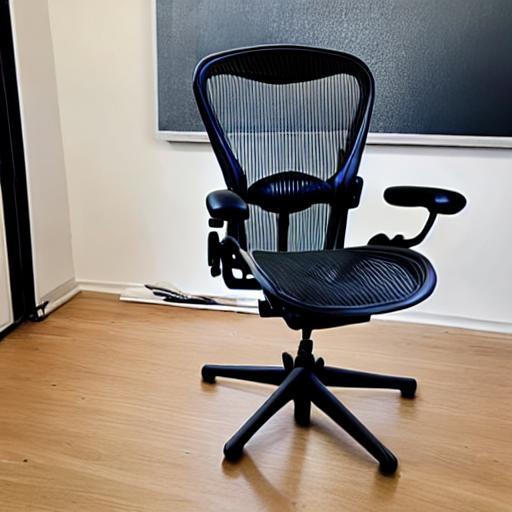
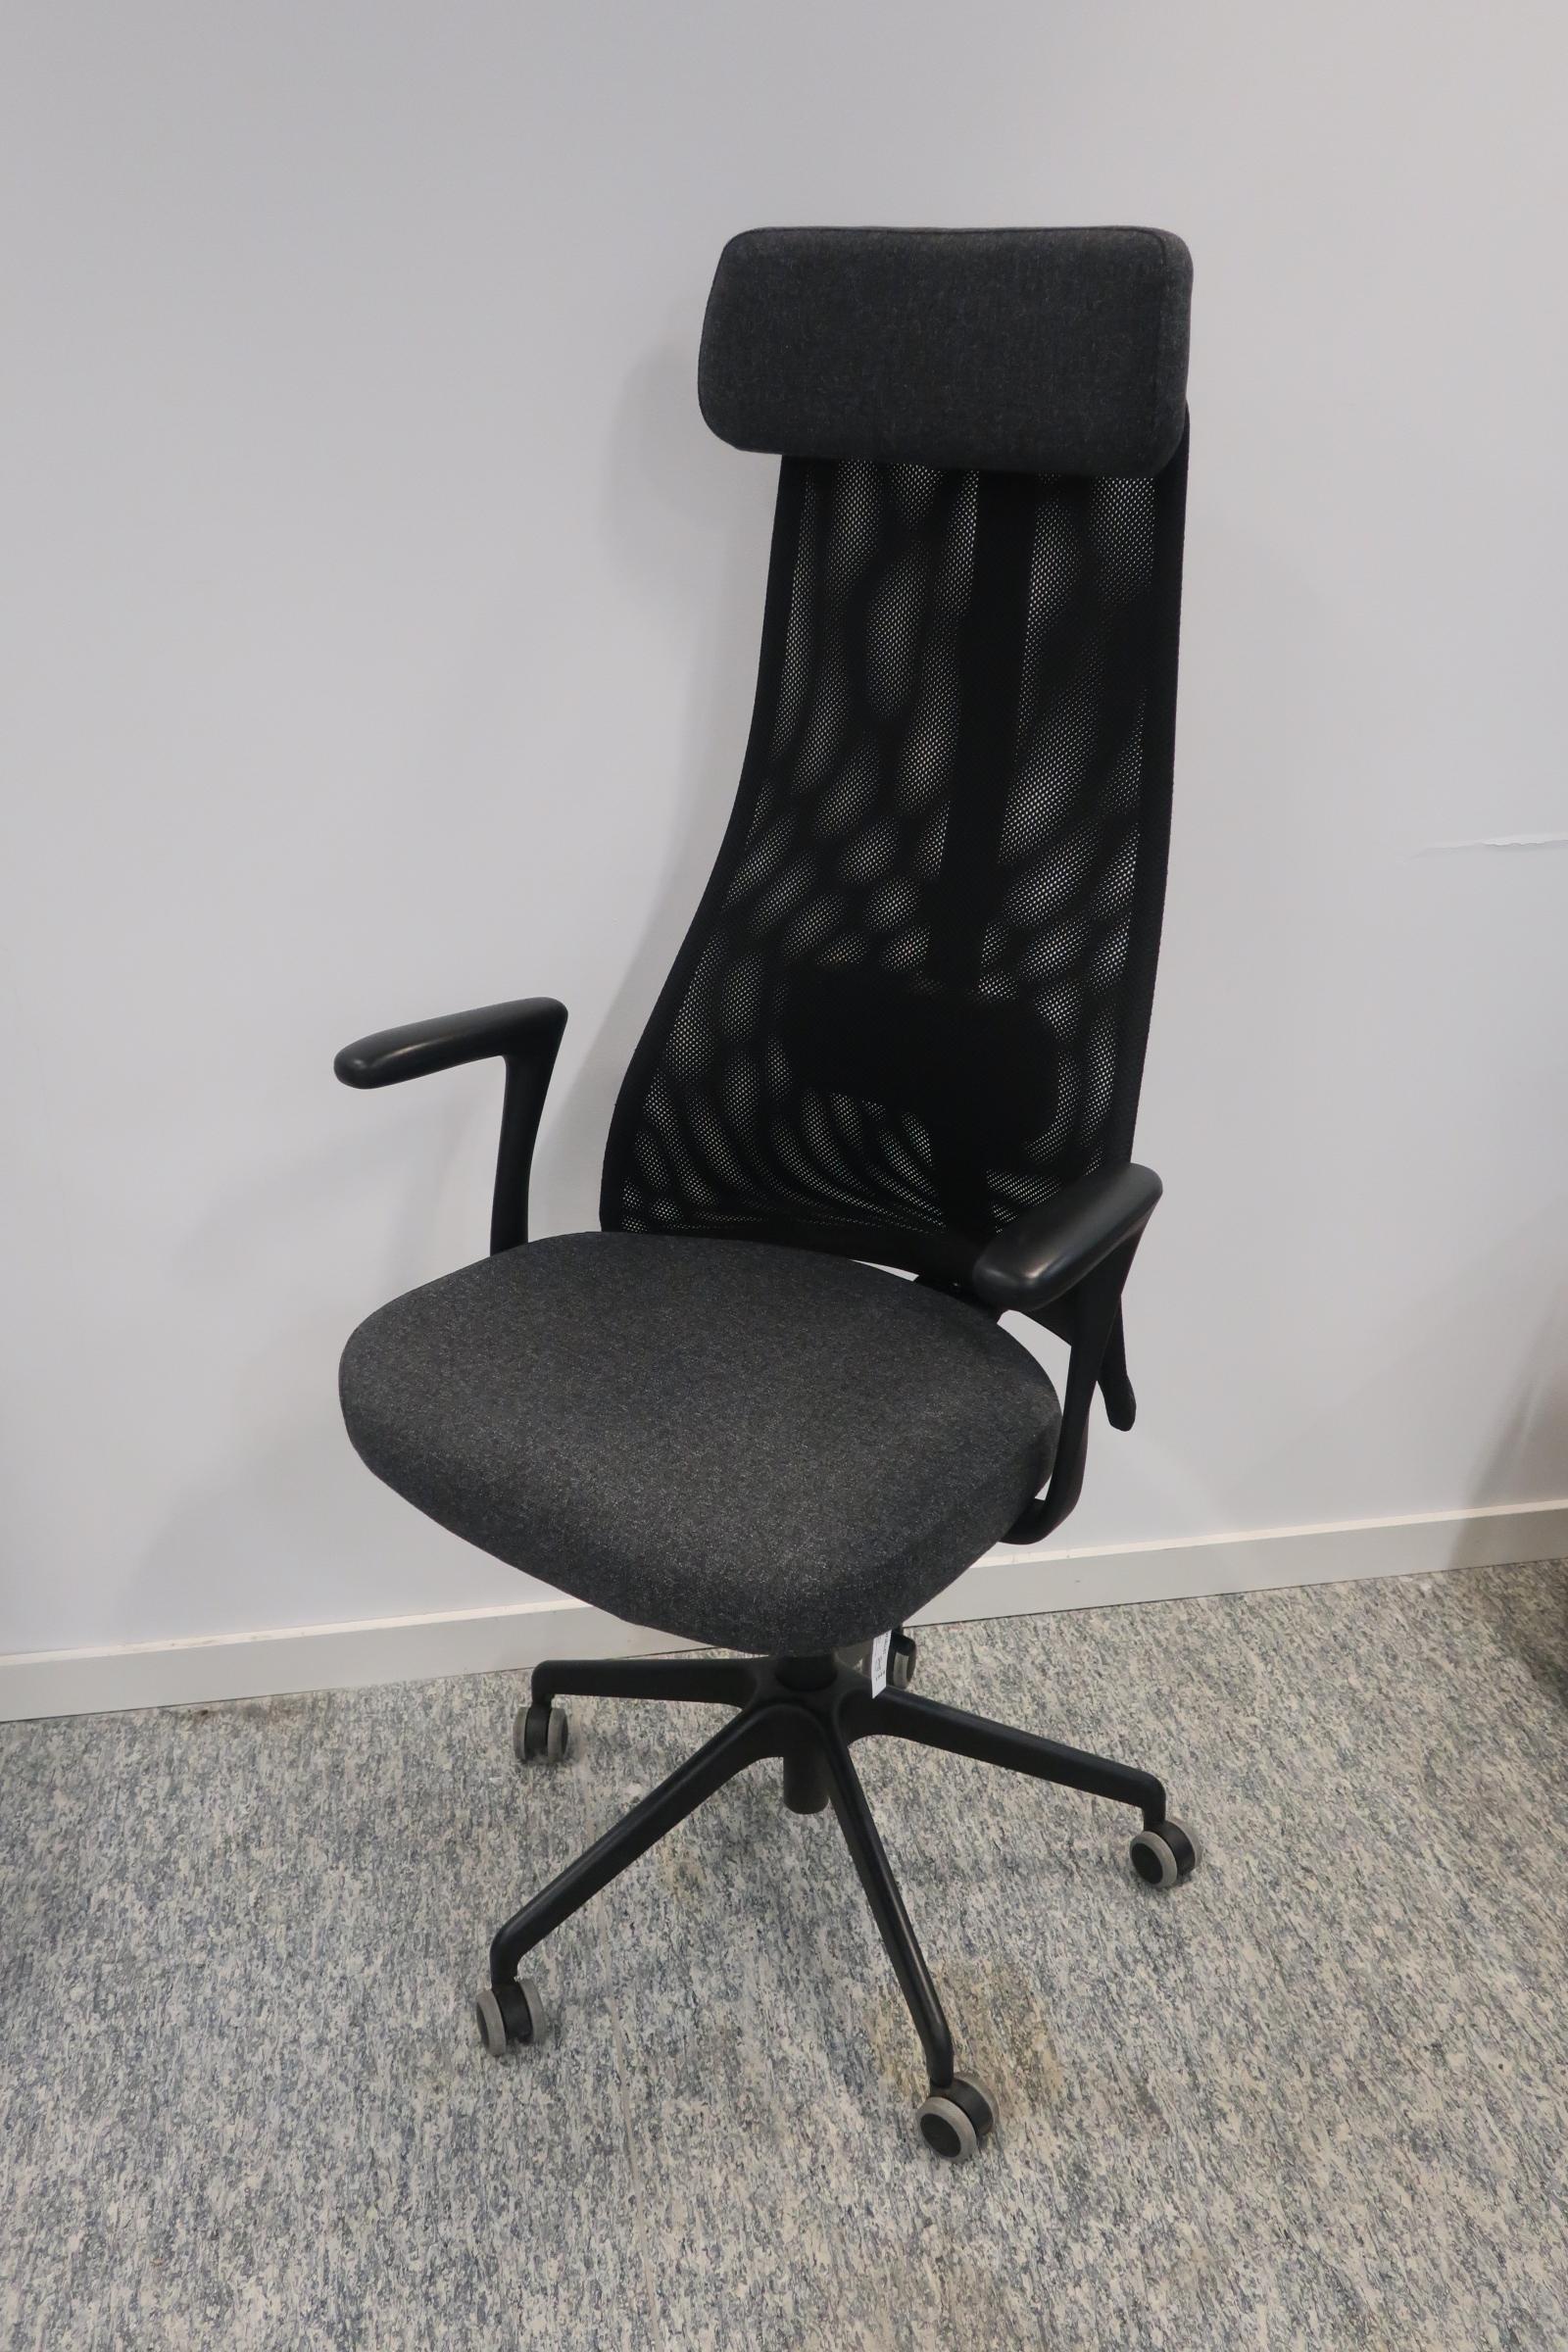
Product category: items_chair
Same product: no